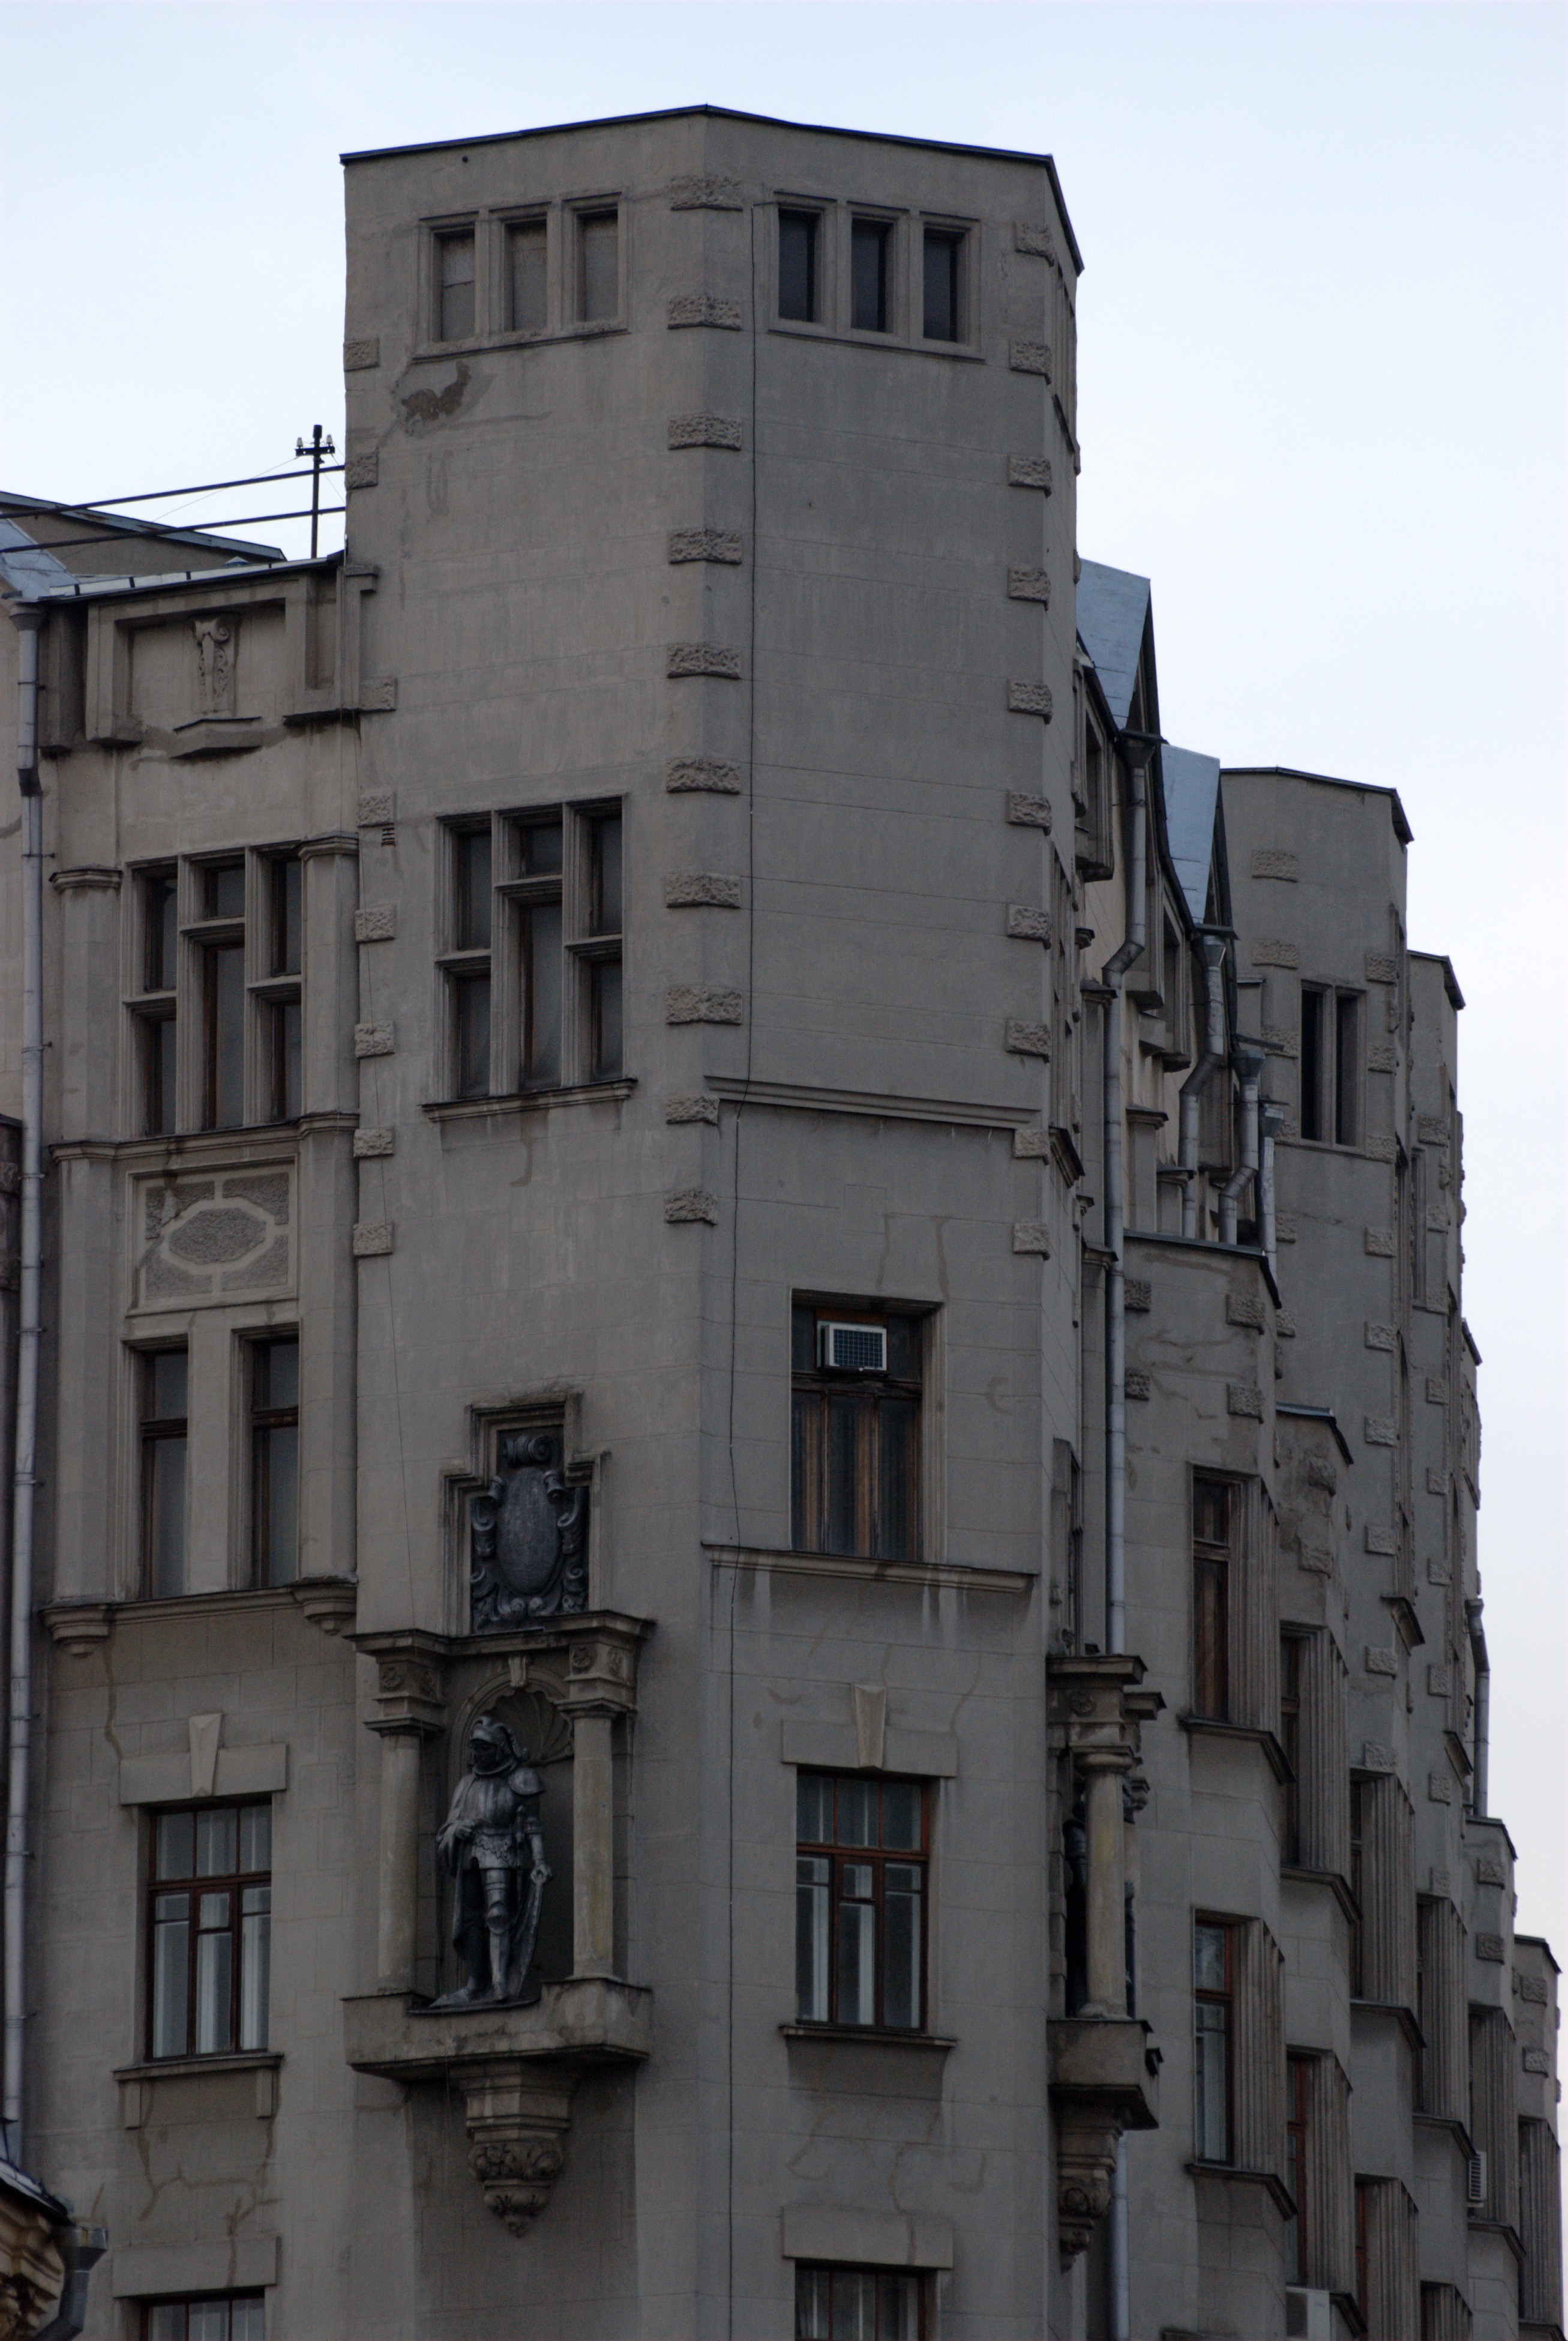
architecture, building, city, cityscape, tower, facade, nikon, tower block, moscow, arbat, russia, d80, cityscapes, moskau, nikond80, moscou, concordians, brutalist architecture